Great Tew

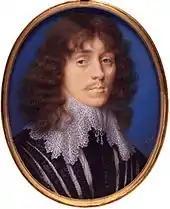
Miniature of Lucius Cary, 2nd Viscount Falkland

Viscount Cary lived in a large manor house that seems to have been built in or before the early 17th century and extended in the latter part. In 1736 the political manager Susanna Keck married Anthony Keck MP who had inherited the manor. It was demolished in about 1800, but surviving adjacent structures from about 1700 include stables, a dovecote and a stone gate piers.